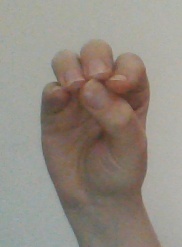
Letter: ha